Ary de Milde

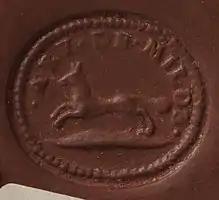
maker's mark

Ary de Milde (1634 – 1708) was a Dutch Golden Age ceramist in Delft.